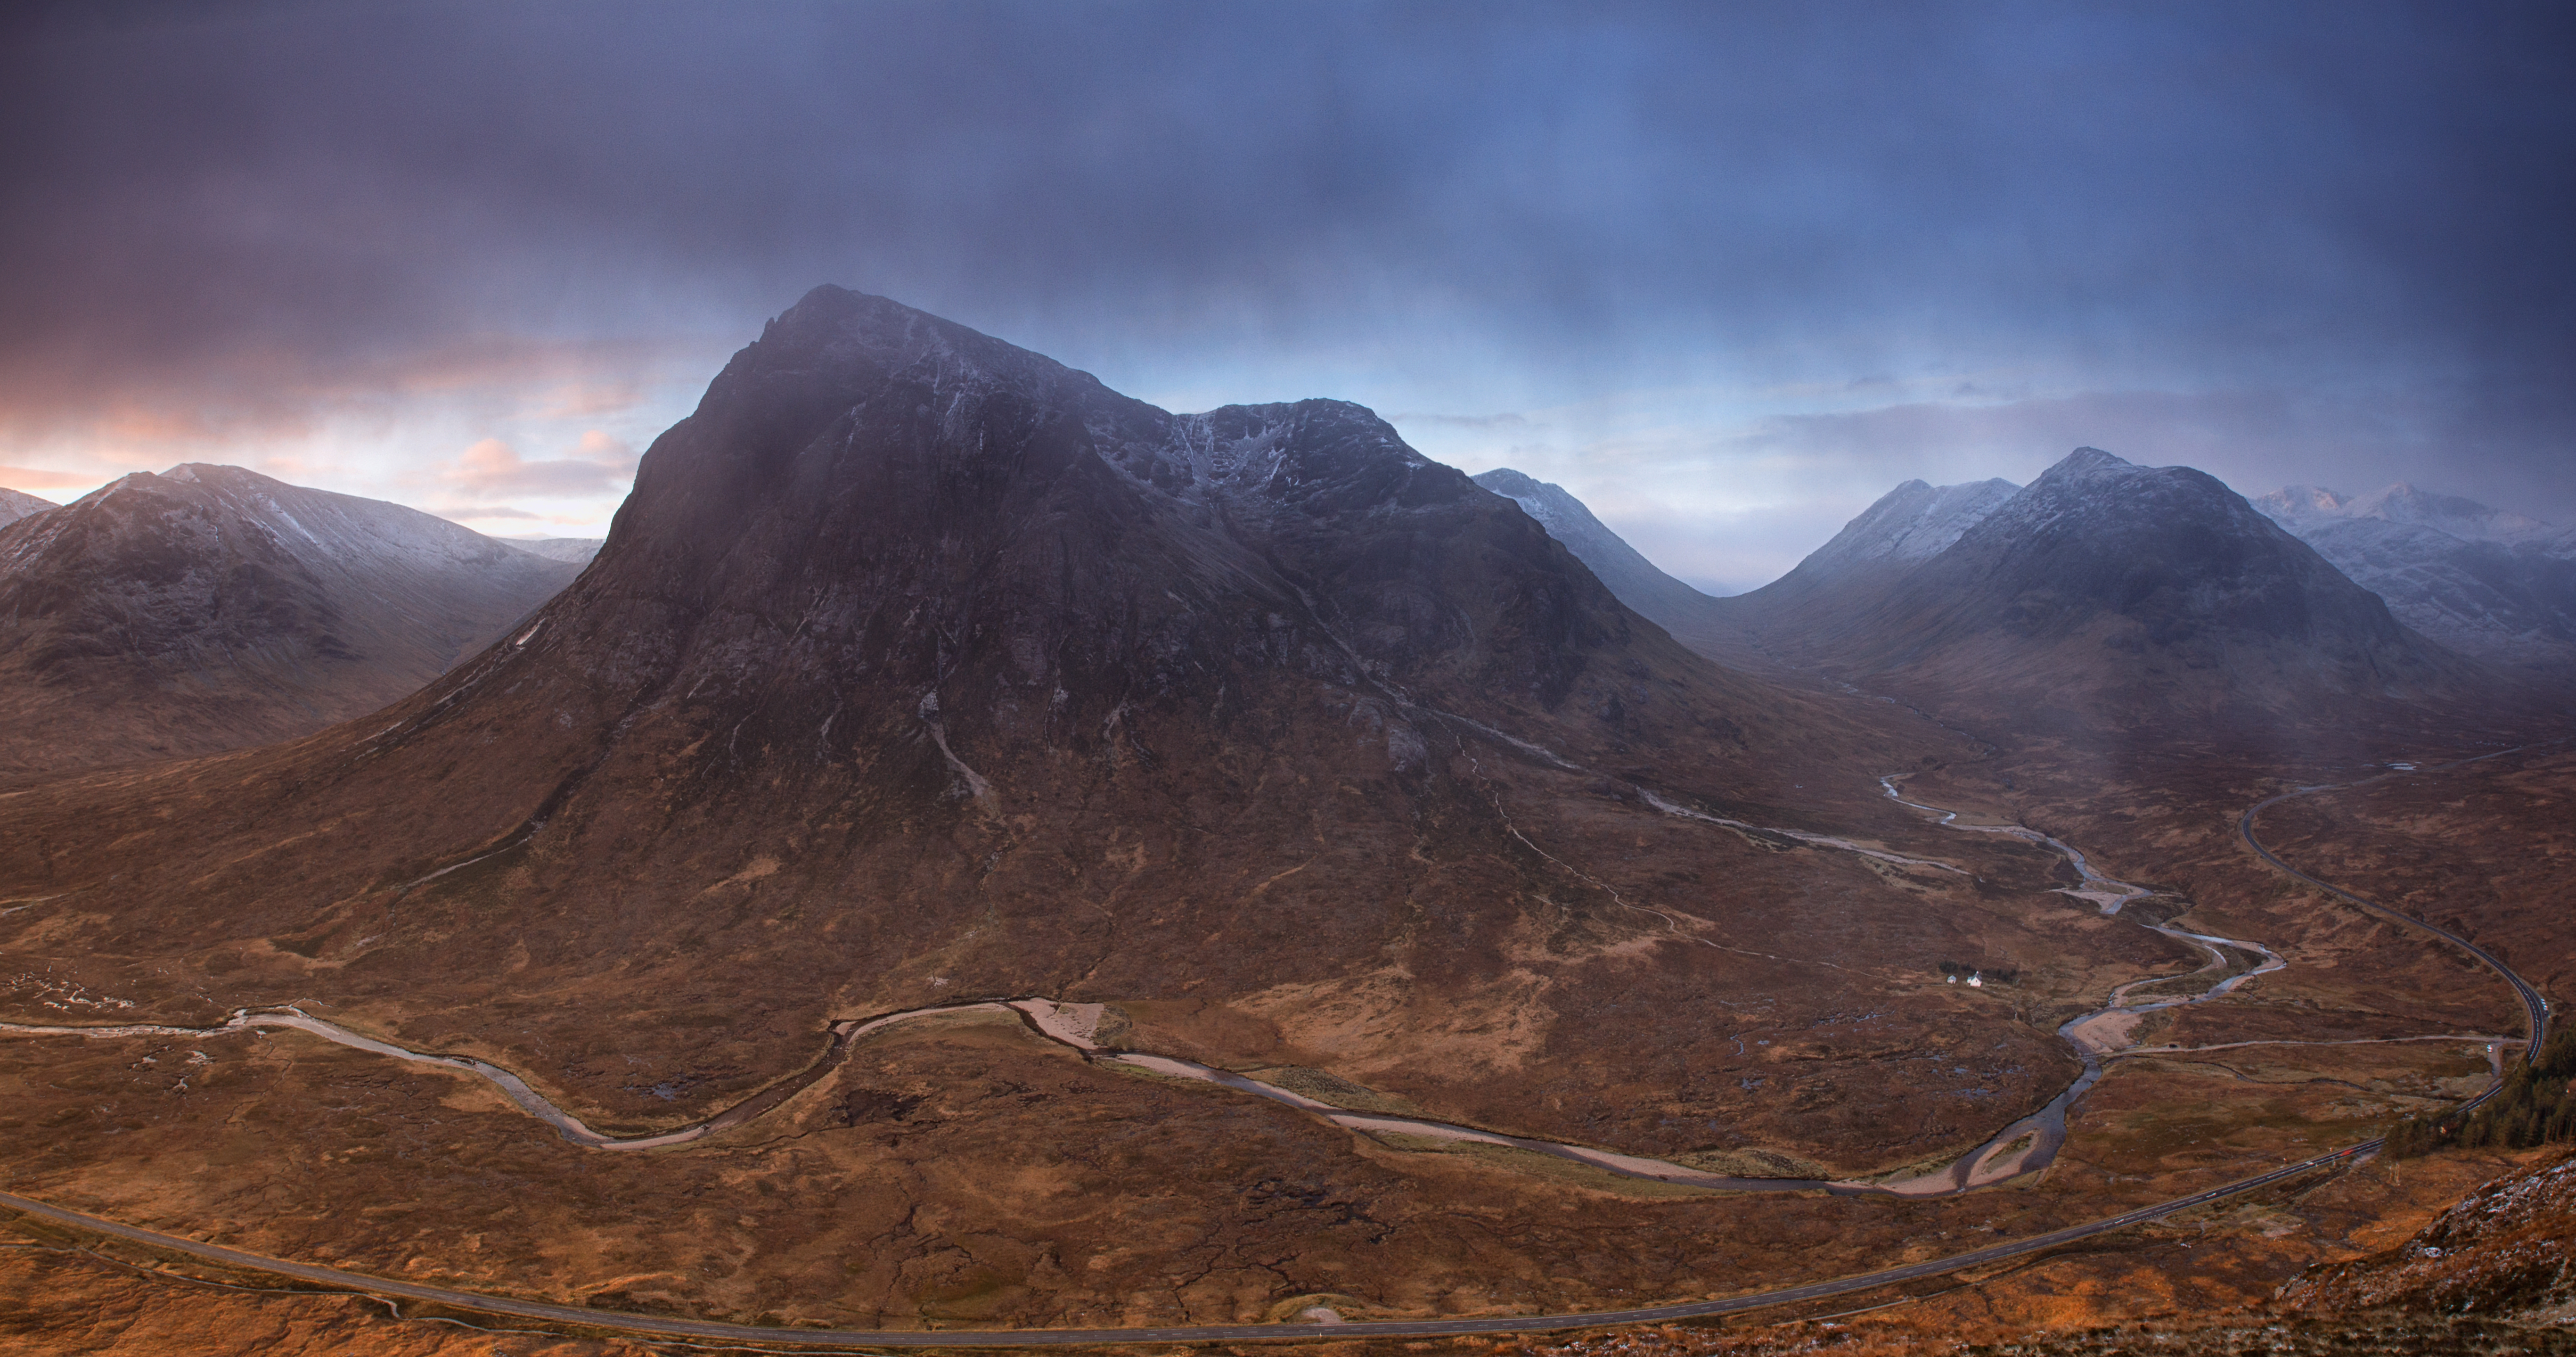
landscape, nature, rock, wilderness, mountain, cloud, sunrise, hill, mountain range, ridge, geology, plateau, snowstorm, scotland, fell, glencoe, buachailleetivemor, beinnachrulaiste, buachailleetivebeag, landform, geographical feature, mountainous landforms, volcanic landform